Reggello

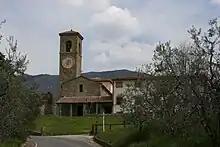
Church of St. Agata at Arfoli.

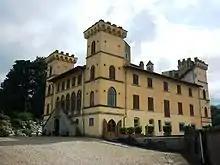
Bonsi Castle in Pietrapiana.

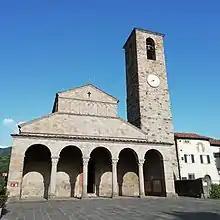
The Parish Church of San Pietro a Cascia

Reggello is a "comune" (municipality) in the Metropolitan City of Florence in the Italian region of Tuscany, located about southeast of Florence, between the north-western side of Pratomagno and the Upper Valdarno.